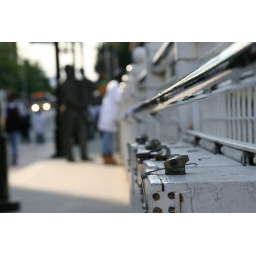
locked electrical boxes and a tourist look out over the bridge down to Underground Atlanta